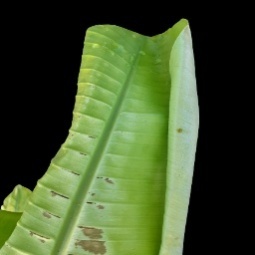
Label: Magnesium